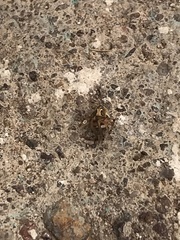
Species: Lactrodectus_hesperus